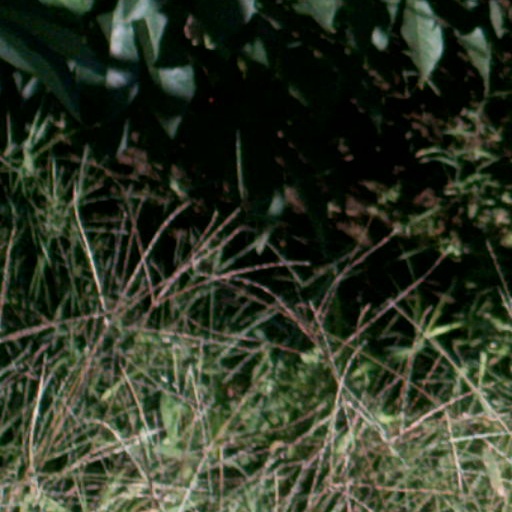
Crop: cassava